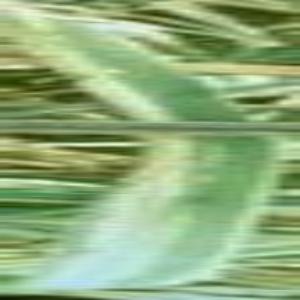
Disease: Bacterialblight